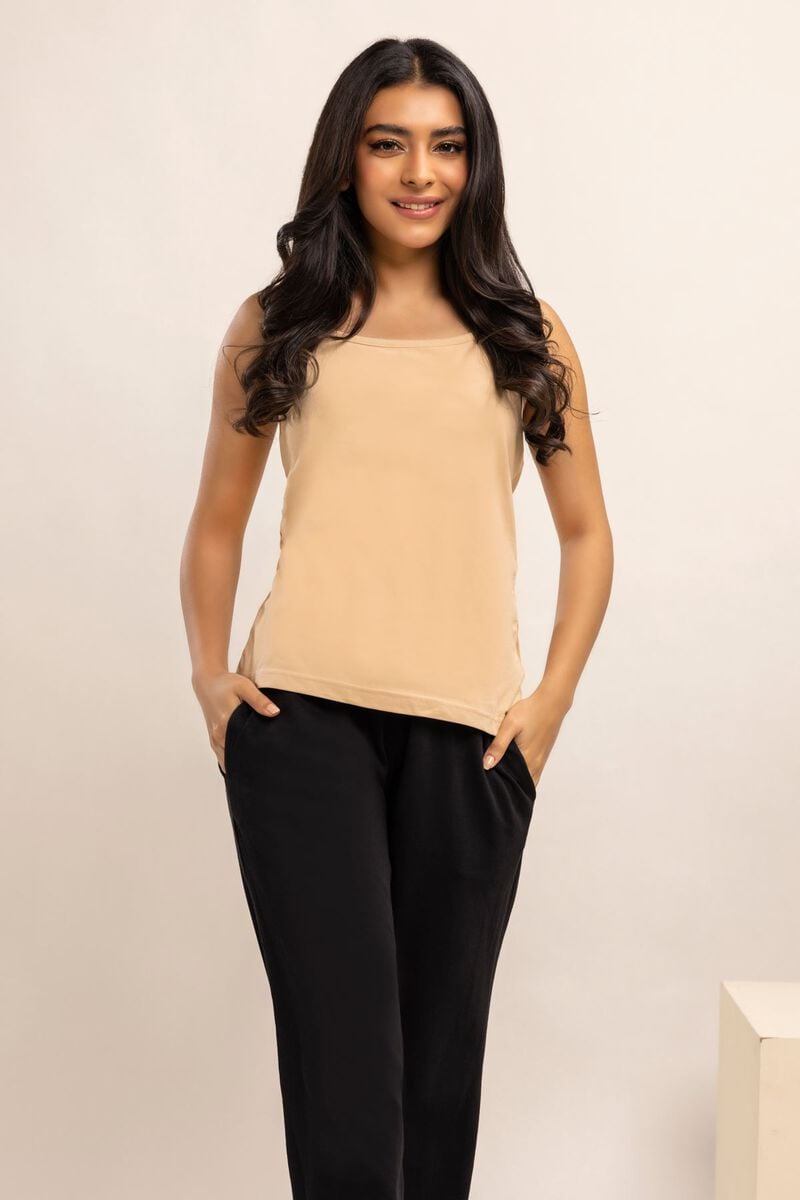
black slim fit pants